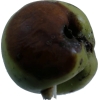
Label: Apple 12